Saddlebrook Academies

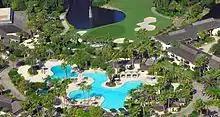
An aerial view of the Superpool, main building, and the 18th green of the Saddlebrook Course.

Saddlebrook Academies, located north of Tampa, Florida, United States in the Wesley Chapel community is a complex of sports schools, Saddlebrook Tennis Academy, Saddlebrook Golf Academy, and Saddlebrook Preparatory School. The academies are a part of Saddlebrook Resort.